Renault 21

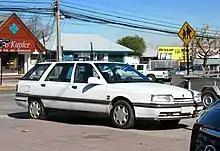
1993 Renault 21 GTX Nevada

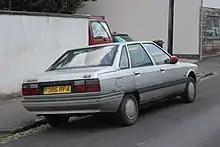
Rear view of Renault 21 (pre-facelift)

Unusually, the Renault 21 was offered with disparate engine configurations. The 1.7 litre version featured a transverse engine and transmission, but Renault had no gearbox suitable for a more powerful transverse engine: accordingly, faster versions featured longitudinally mounted engines. The two versions featured (barely perceptibly) different wheel bases: the engines were all relatively compact four-cylinder units and the engine bay was large enough to accept either configuration without reducing passenger space.